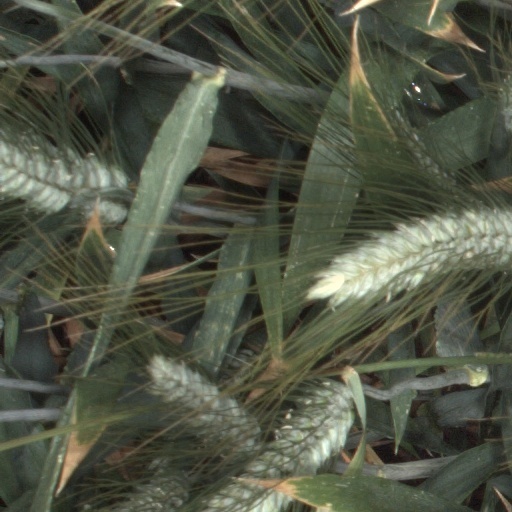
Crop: wheat